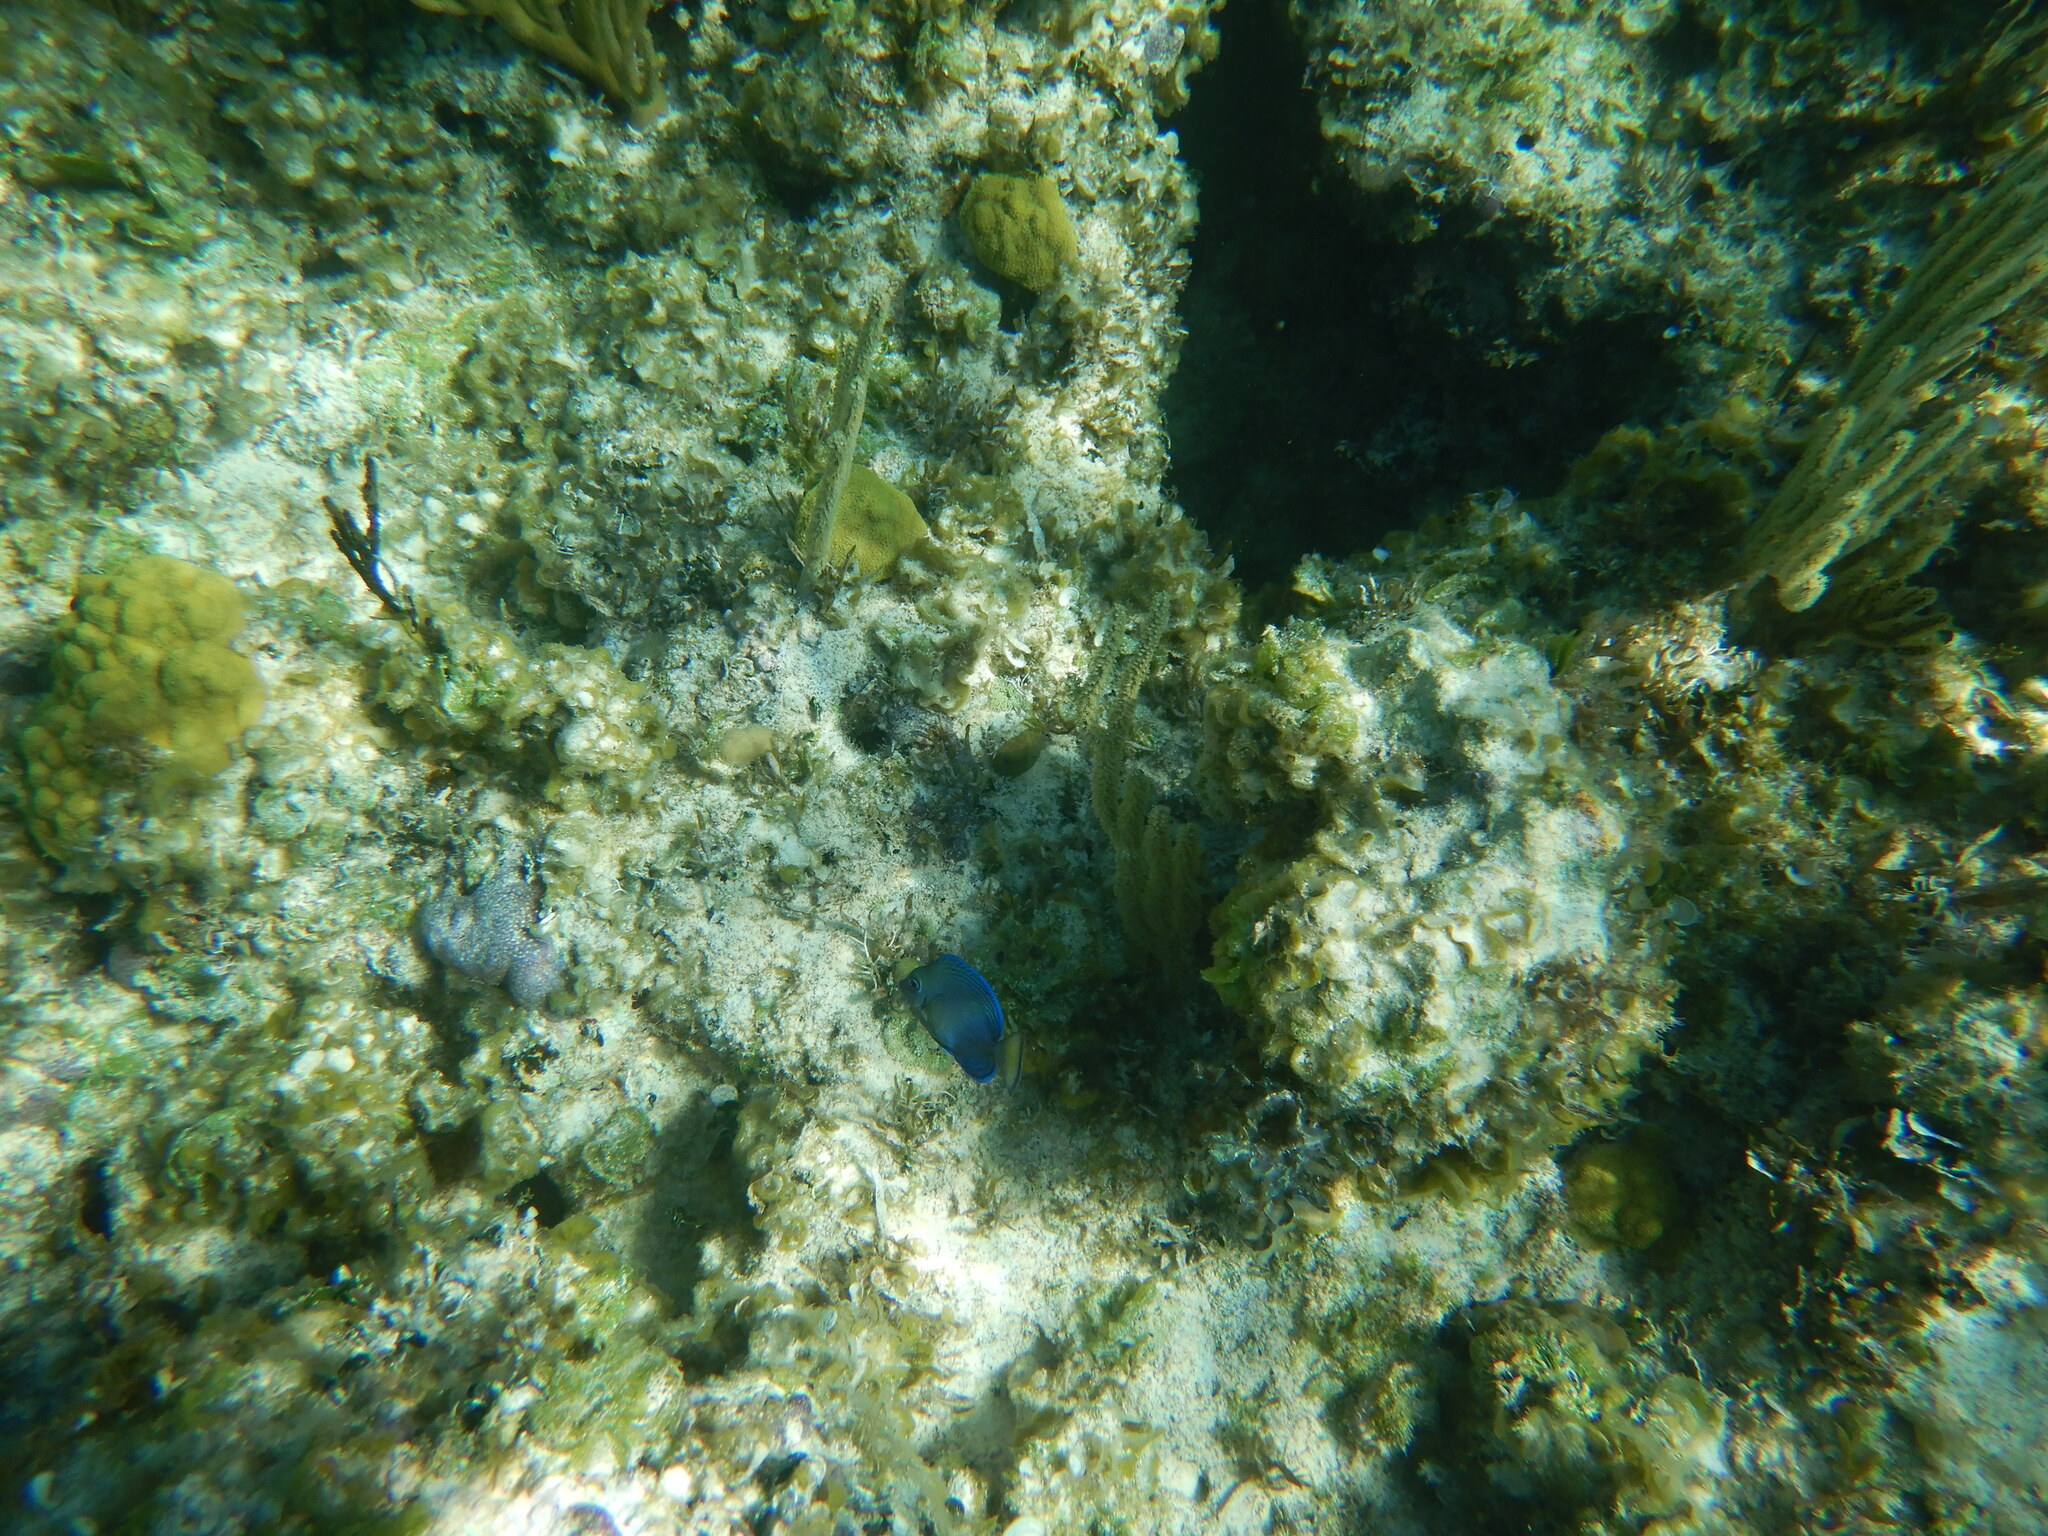
Acanthurus coeruleus (Atlantic Blue Tang)